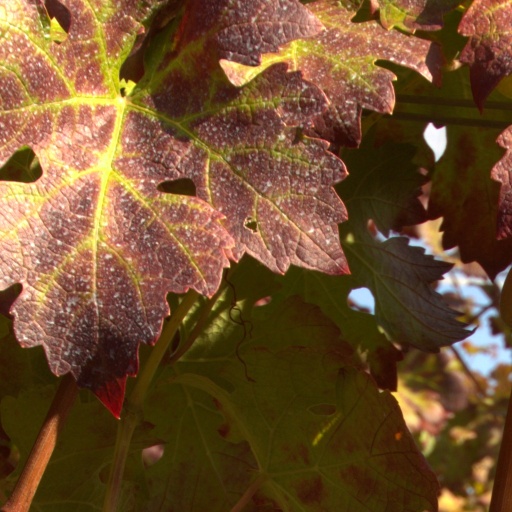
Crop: grape